Retail marketing

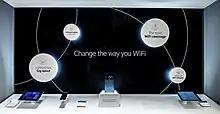
Modern technologies are often displayed in clean environments with much empty space.

Retailers can employ different techniques to enhance sales volume and to improve the customer experience: